I-400-class submarine

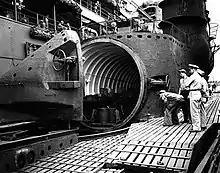
Members of the US Navy inspecting the plane hangar of "I 400".

The U.S. Navy boarded and recovered 24 submarines, including the three "I-400" submarines, taking them to Sasebo Bay to study them. While there, they received a message that the Soviets were sending an inspection team to examine the submarines. To prevent this, Operation "Road's End" was instituted. Most of the submarines were taken to a position designated as Point Deep Six, about southeast of Fukue Island, packed with charges of C-3 explosive and destroyed; they sank to a depth of .